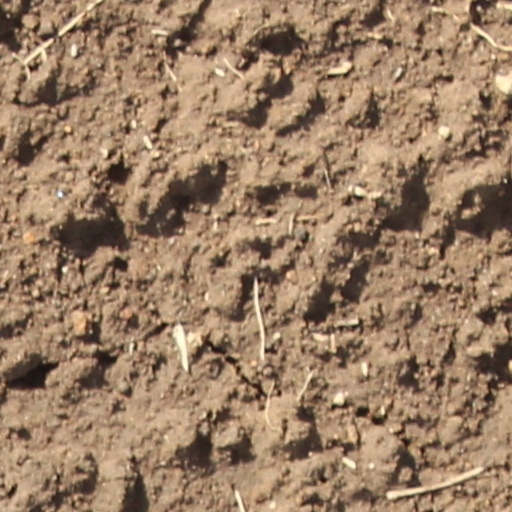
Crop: wheat